Chapssal doughnut

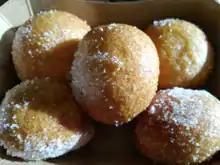

"Chapssal" doughnuts are Korean doughnuts made with "chapssal" flour (glutinous rice flour). The mildly sweet doughnuts are often filled with sweetened red bean paste and coated with the mixture of sugar and cinnamon powder.